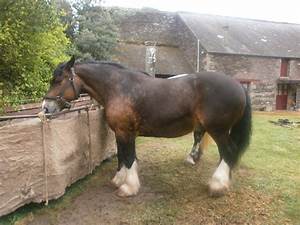
Label: cavallo